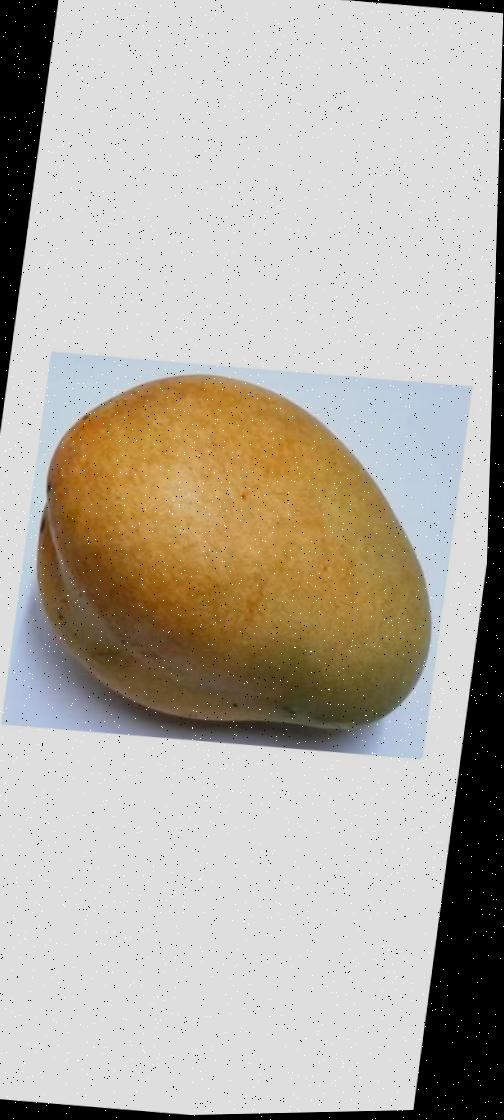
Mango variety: Bari-11